Priyuraalu

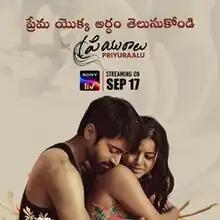
Release poster

Priyuraalu is a 2021 Indian Telugu-language romantic drama film directed by G. V. Rama Raju and starring Prudhvi Medavaram and Mounika. The film streamed on SonyLIV on 17 September 2021.